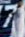
Number: 7